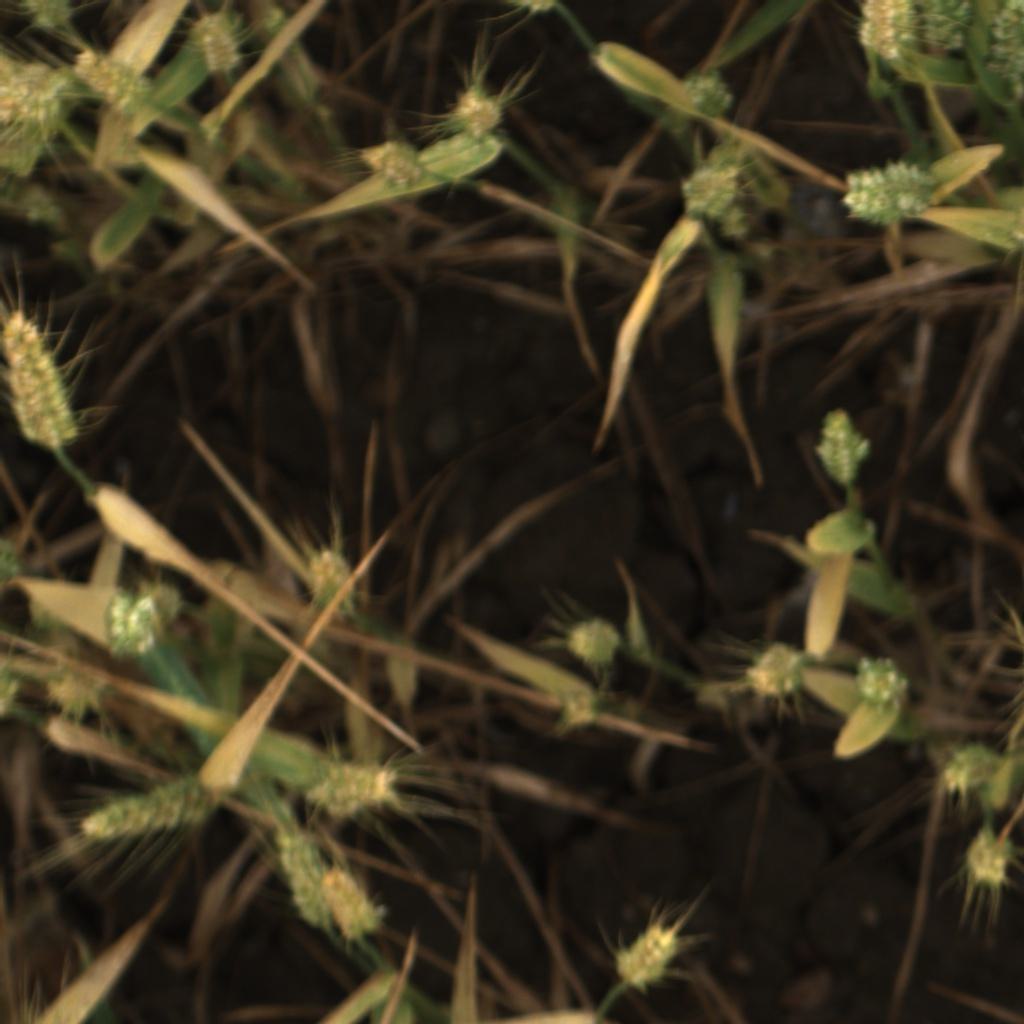
Country: UK
Location: Rothamsted
Wheat development stage: Filling - Ripening